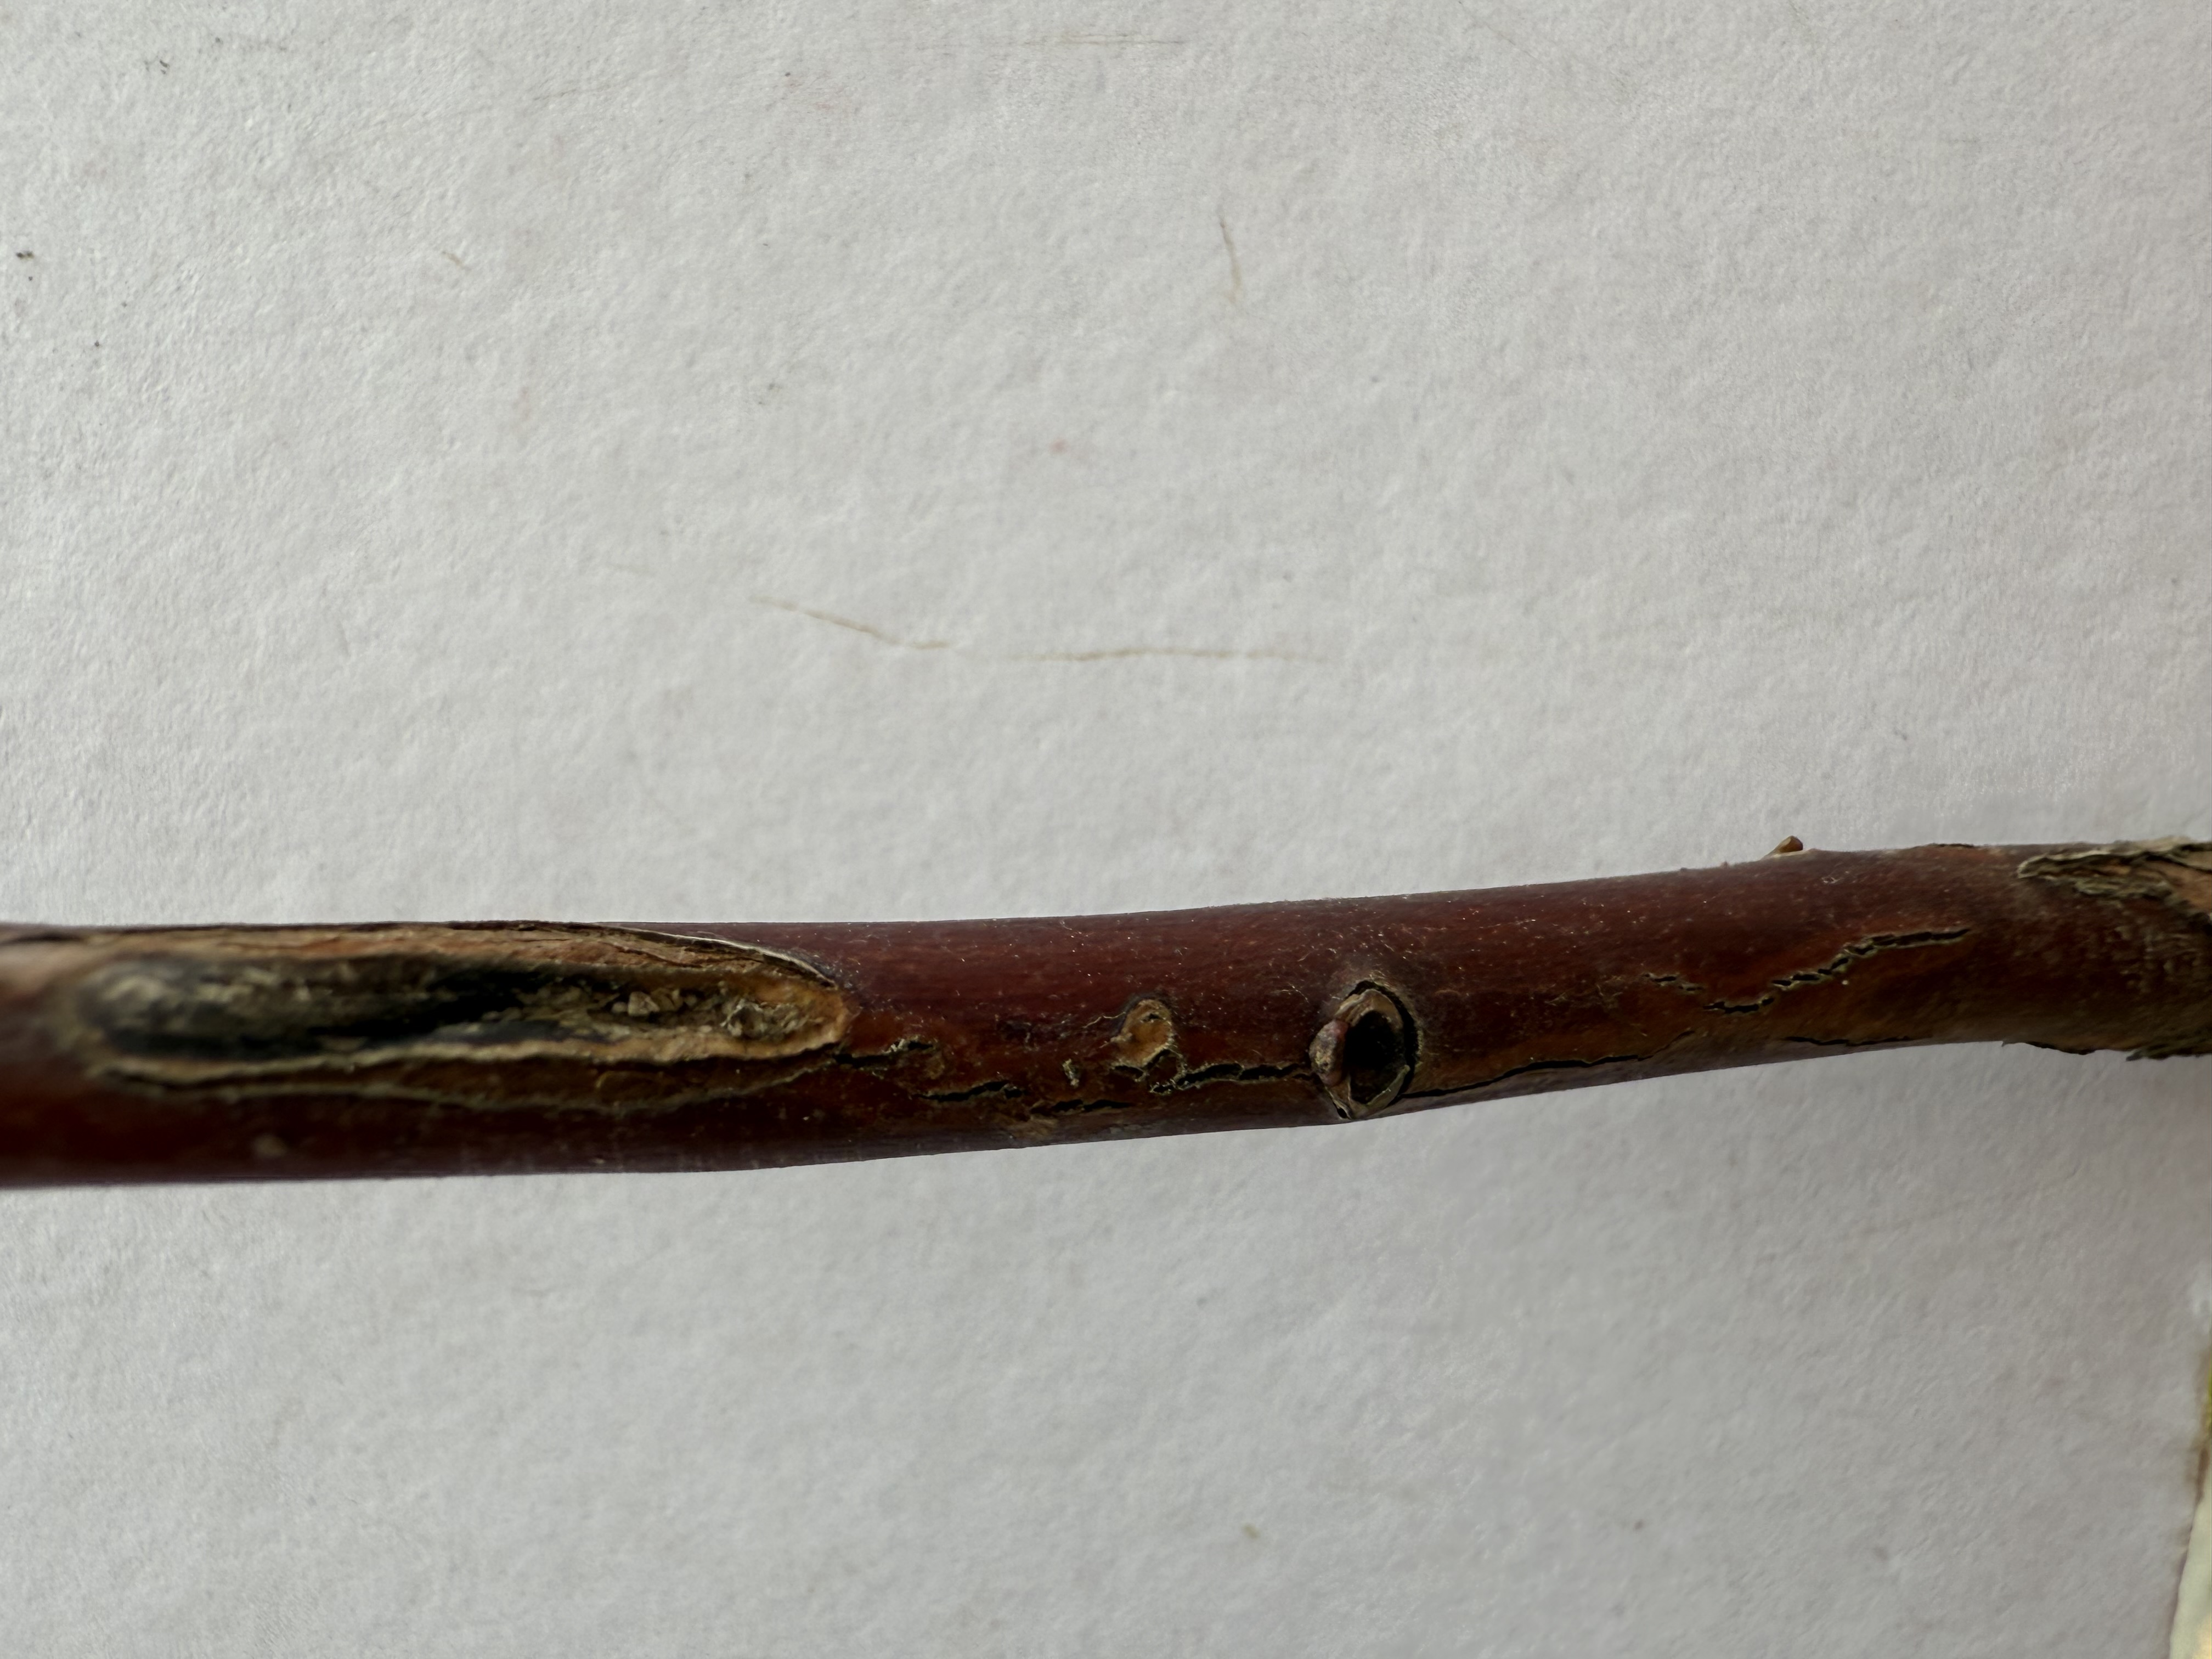
Variety: Strawberry Tree